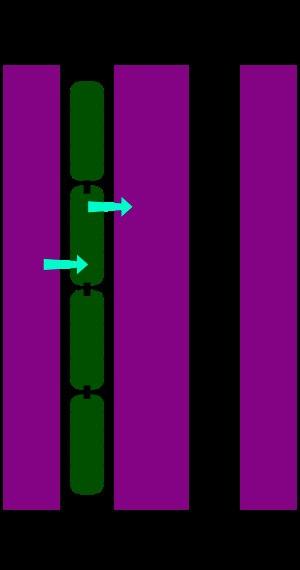
La solution espagnole est, dans les transports ferroviaires, une méthode où un train utilise deux quais, de part et d'autre de la voie, afin d'accélérer l'embarquement et le débarquement : les passagers montent par un quai et descendent par l'autre. En général, le quai de descente est un quai central, également utilisé par une autre voie : une telle configuration présente alors deux voies, deux quais latéraux et un quai central partagé par les deux voies.